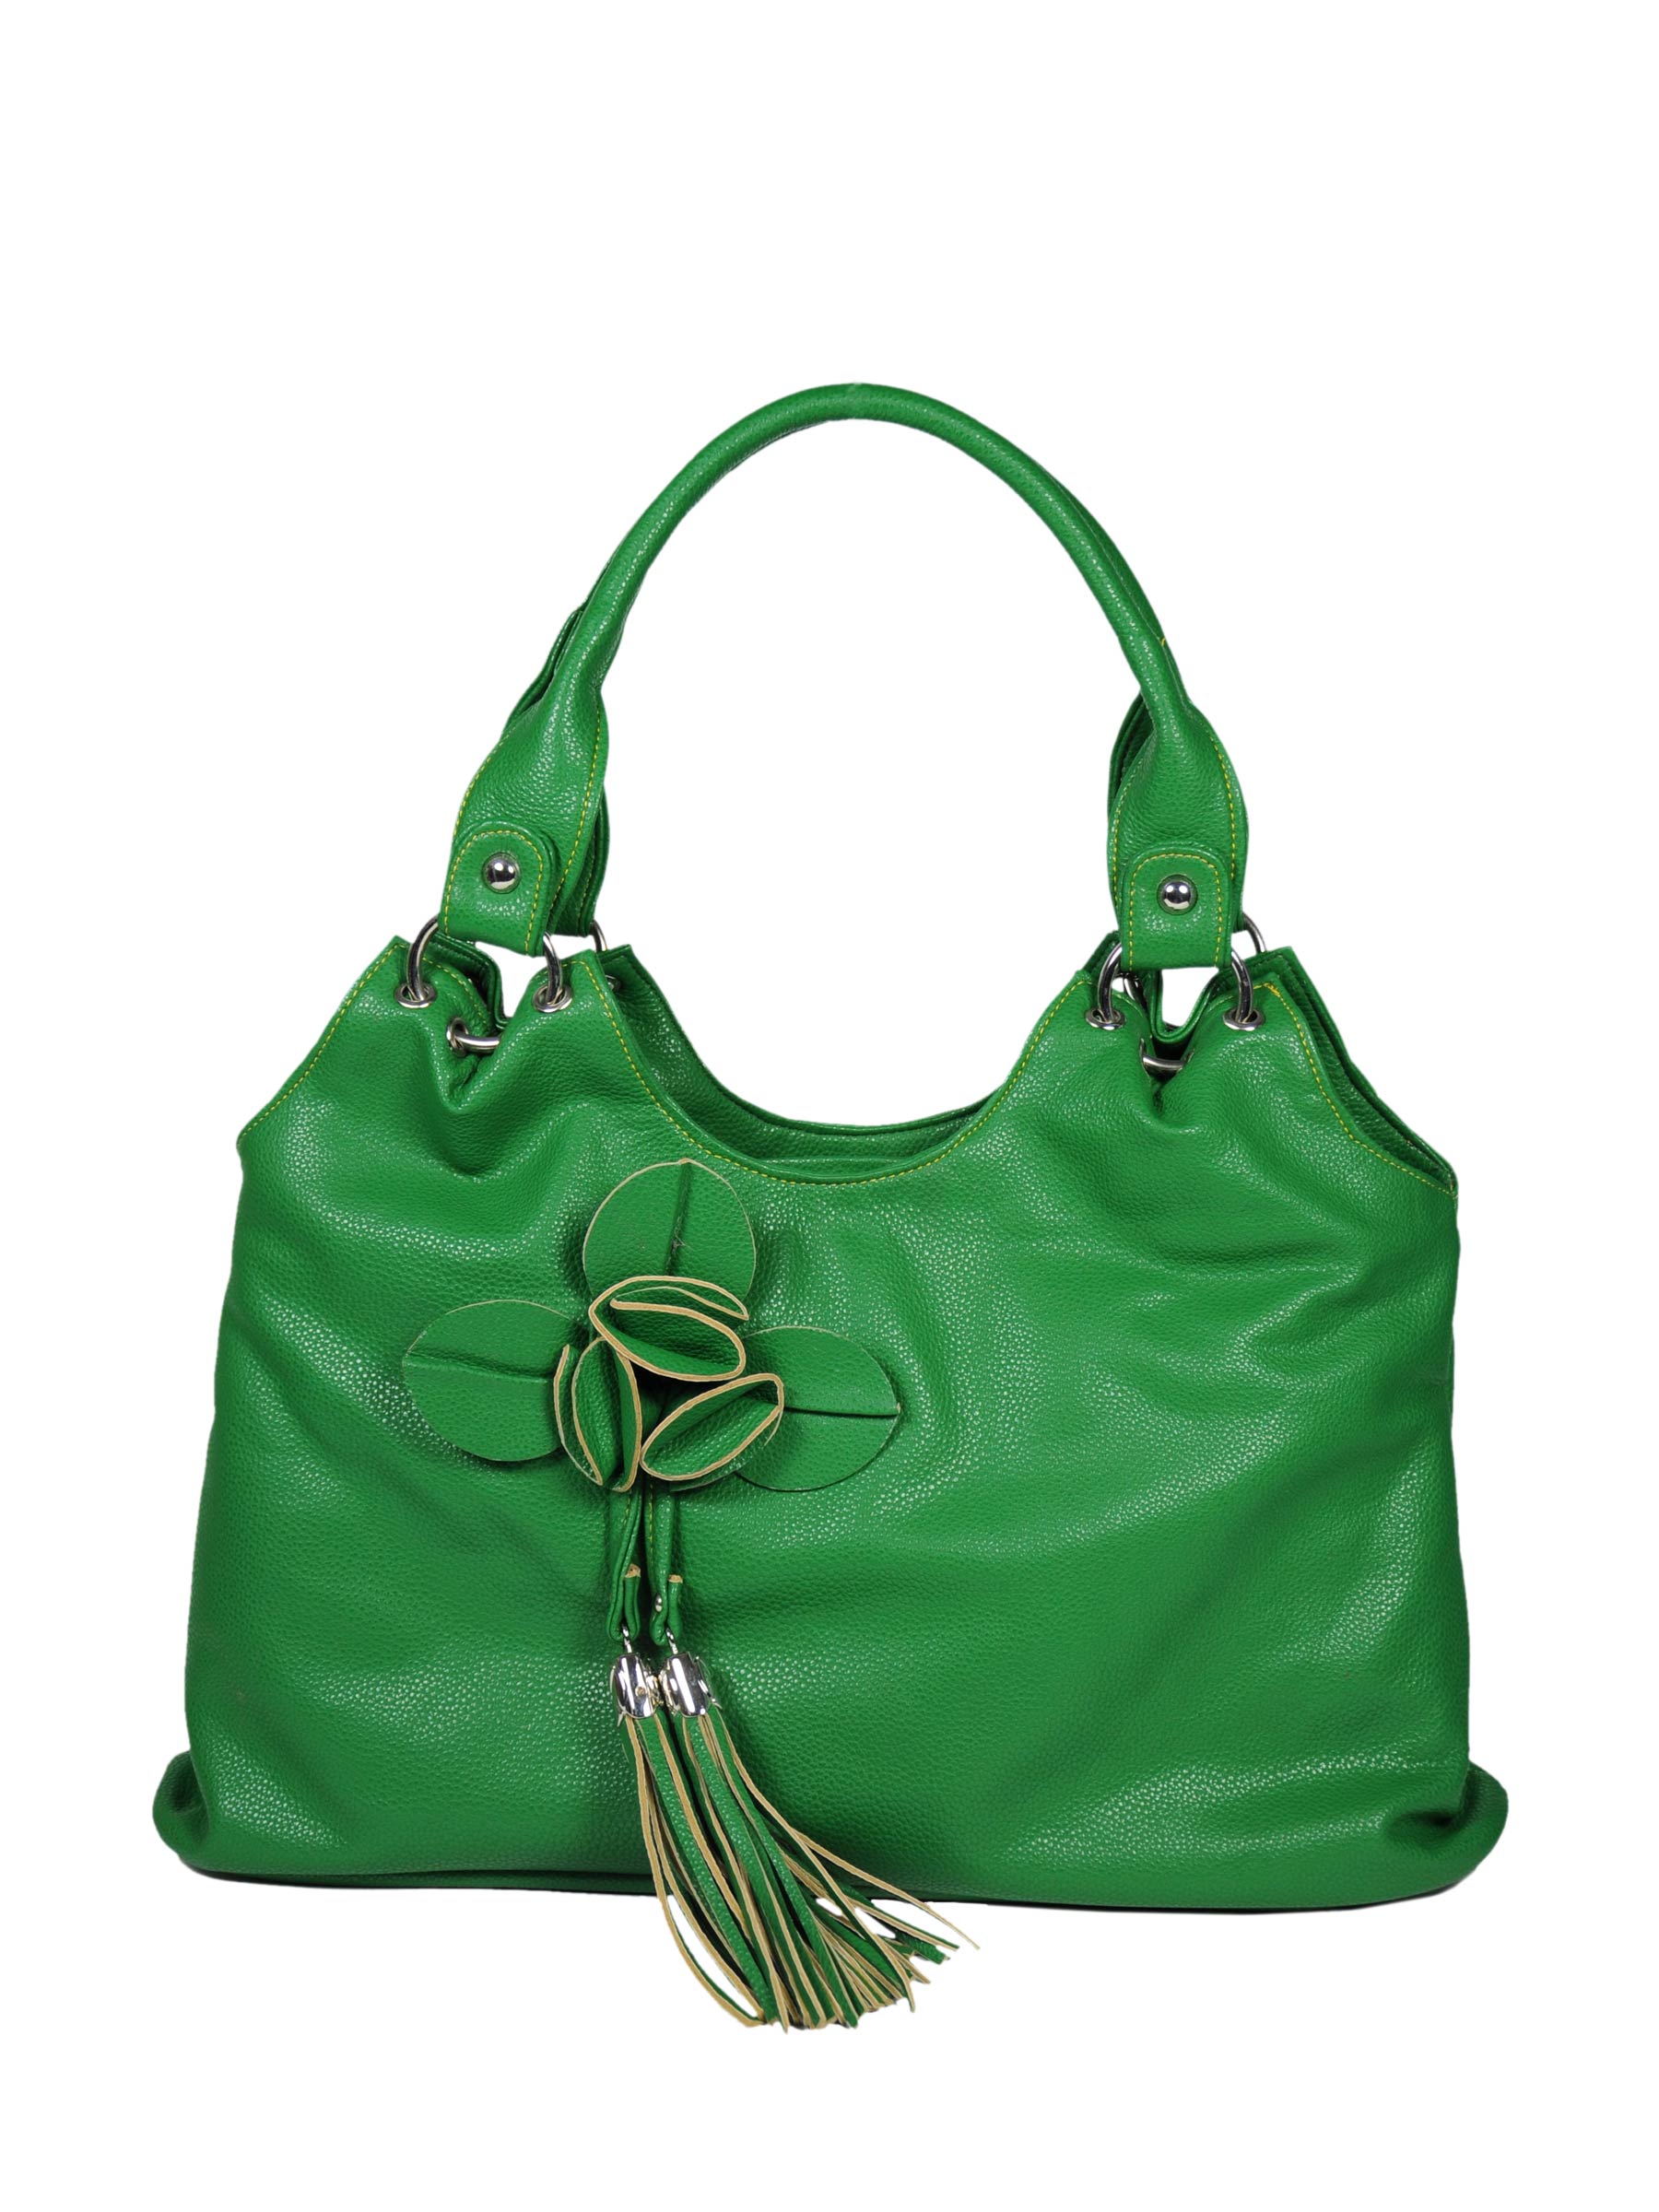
Murcia Women TMK Green Green Handbags
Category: Accessories / Bags / Handbags
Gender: Women
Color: Green
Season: Winter 2015
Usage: Casual